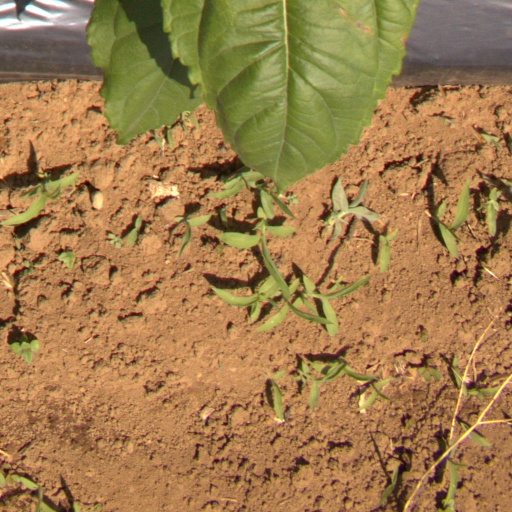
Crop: Jerusalem artichoke